Utah Inland Port

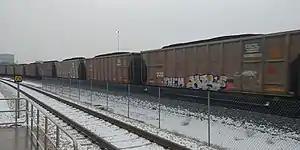
The Utah Inland Port would increase train traffic and could increase coal consumption.

The Inland Port is located in non-attainment zones for several airborne pollutants, meaning that current air quality standards are not met. Critics argue that the presence of an inland port would increase diesel truck traffic in the area and therefore further exacerbate poor air quality in Utah. Also, language adopted in the Utah code makes it difficult to regulate natural resources moving through the Inland Port; critics fear the port's presence would ease the export of coal, thus increasing its usage and associated environmental impacts including climate change.